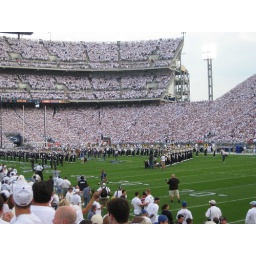
Anticipation for the boys in blue